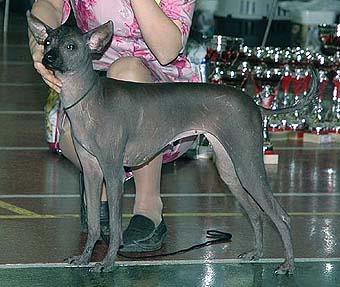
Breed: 220-n000069-Mexican_hairless